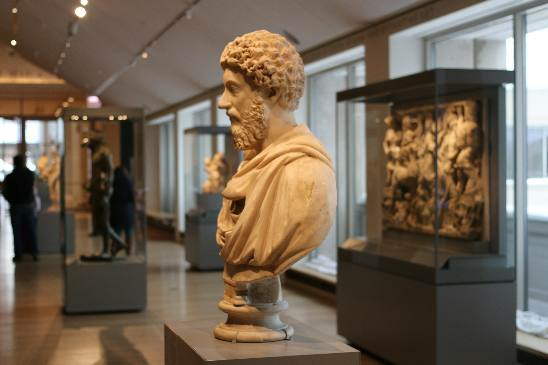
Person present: Yes